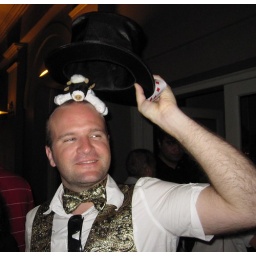
Ta-da! A little cute stuffed toy hides underneath Flo's top hat